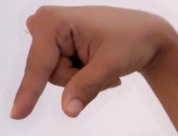
ASL sign: Q